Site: brandenburg
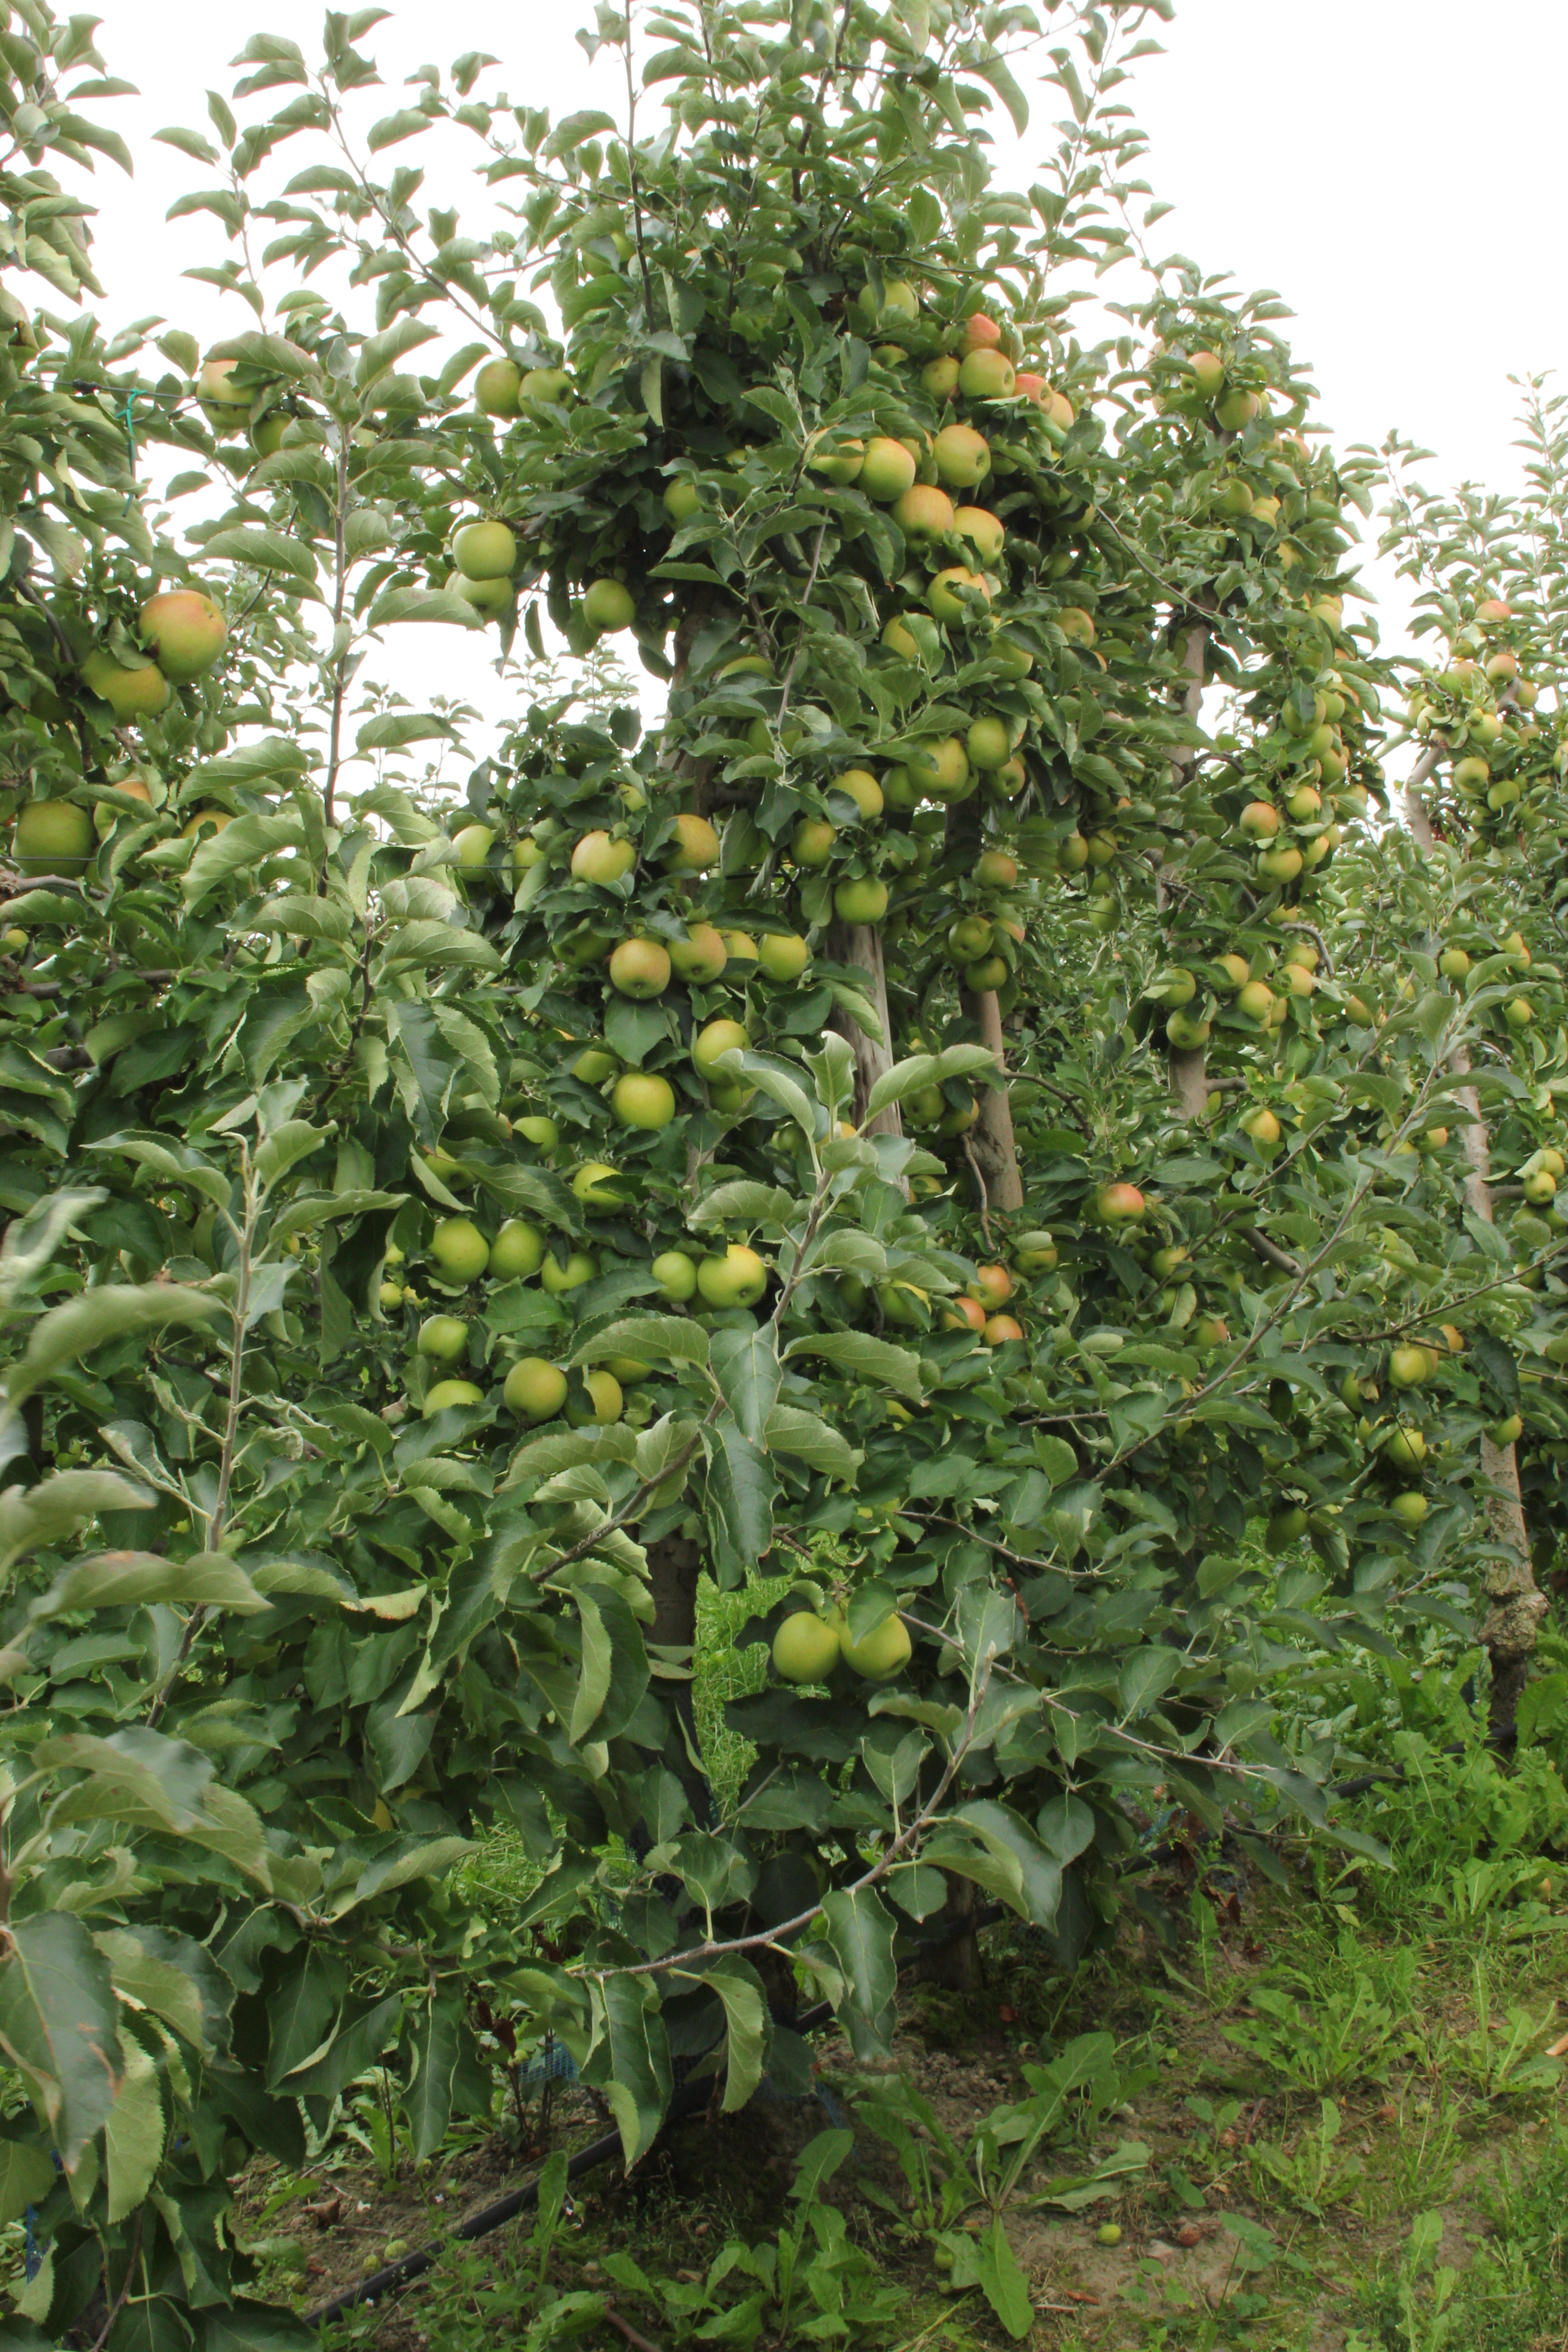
Growth stage (BBCH 87): Maturity of fruit and seed